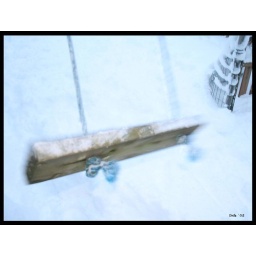
yesterday the grass was green but now it is like this,,, This is what you can expect in ICELAND ;)